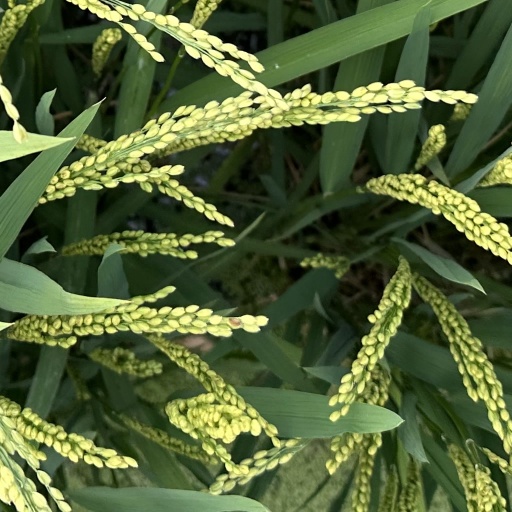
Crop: rice